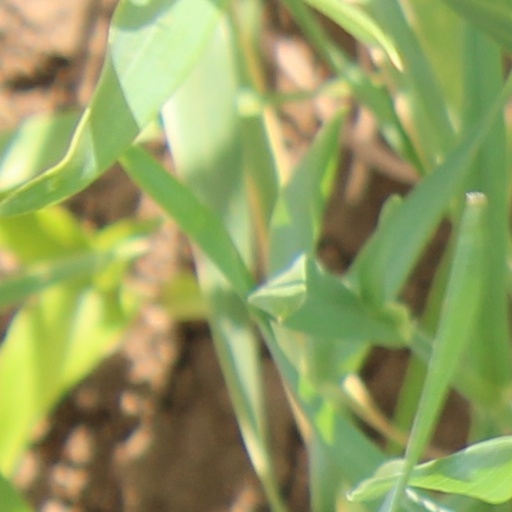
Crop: wheat